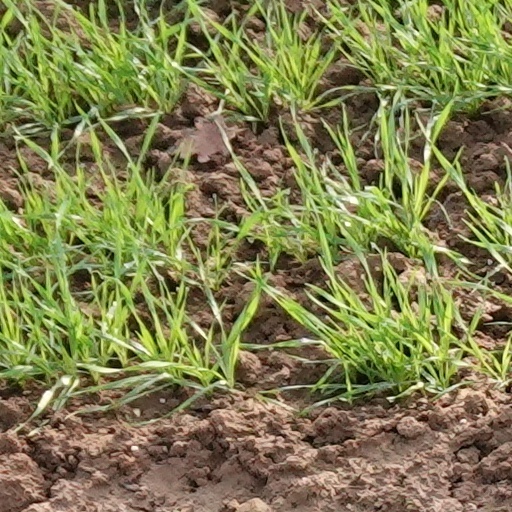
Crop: wheat